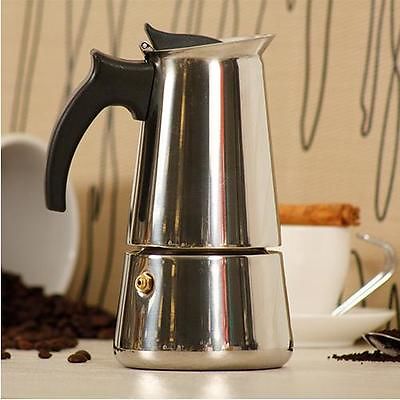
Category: coffee maker